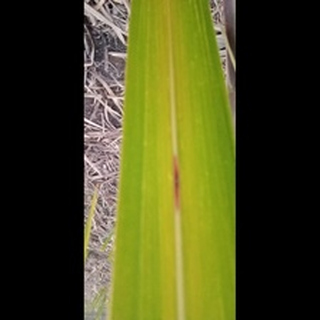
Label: sugarcane_yellow_leaf_disease